Neil Pickard

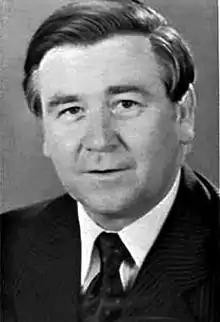
Pickard in 1980

Neil Edward William Pickard (13 February 192913 April 2007) was a New South Wales politician and Minister of the Crown in the cabinets of Sir Eric Willis and Nick Greiner. He was a member of the New South Wales Legislative Assembly for 26 years from 17 November 1973 to 3 May 1991 for the Liberal Party until his retirement from politics upon the abolition of his seat at the election. He was appointed NSW Agent-General in London, but was recalled soon after due to expenses abuse.